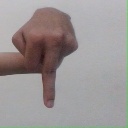
अक्षर: प